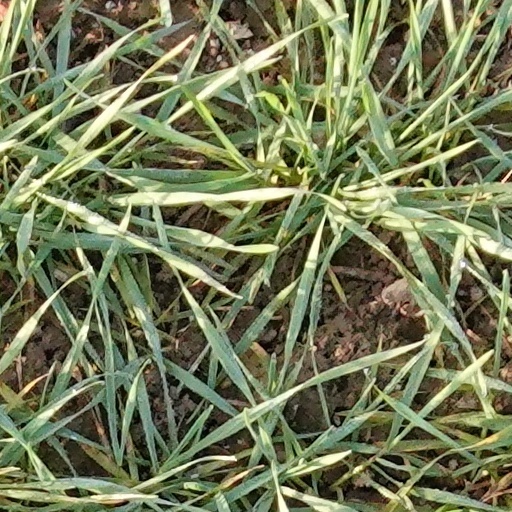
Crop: wheat